Robert J. Cross

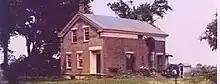
The Robert J Cross home in Roscoe, Illinois was built between 1831 and 1845

The Robert J Cross Memorial Park was dedicated in Roscoe, Illinois in 2018. The park was named for Cross in honor of his contributions to settlement of the Roscoe area and his role in the local, county and state government.